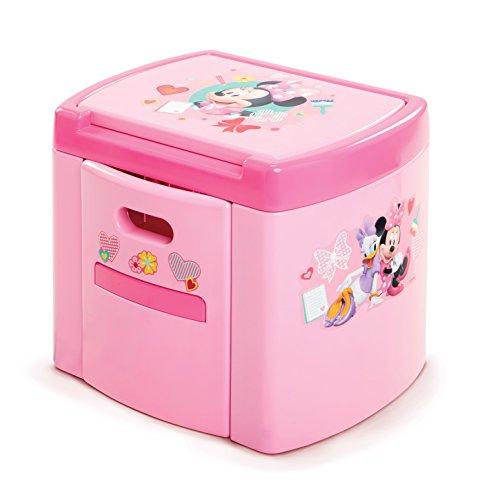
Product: Minnie Mouse 63309 Happy Helpers Pretend N' Play Activity Table Set with One Chair, Pink
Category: Home & Kitchen | Furniture | Kids' Furniture | Desks & Desk Sets
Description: Designed with bright colorful graphics and large table surface for drawing, eating, and playing.
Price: $50.00
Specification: ProductDimensions:28.8x6.9x21.1inches|ItemWeight:7pounds|ShippingWeight:11.8pounds(Viewshippingratesandpolicies)|DomesticShipping:ItemcanbeshippedwithinU.S.|InternationalShipping:ThisitemcanbeshippedtoselectcountriesoutsideoftheU.S.LearnMore|ASIN:B078NVBX3P|Californiaresidents:ClickhereforProposition65warning|Itemmodelnumber:63309|Manufacturerrecommendedage:24months-6years